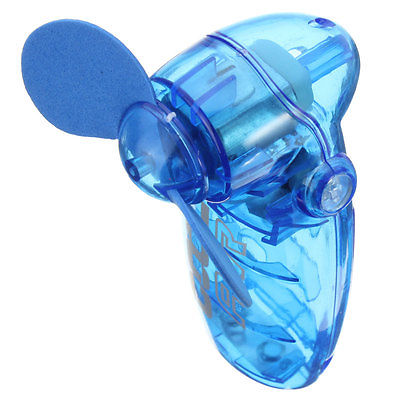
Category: fan